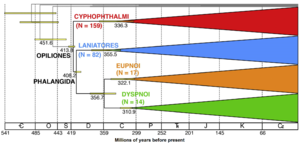
La phylogénie des opilions étudie les relations de parenté des opilions, un ordre d'arachnides, souvent confondu avec les araignées, bien que les deux ordres ne soient pas étroitement liés.